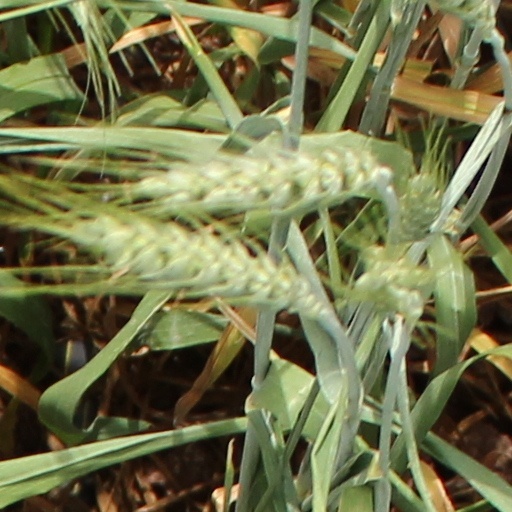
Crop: wheat